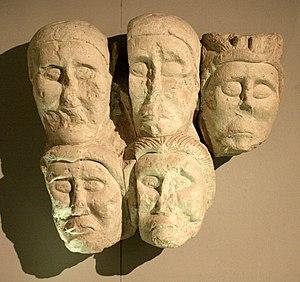
Têtes coupées provenant du site de l'oppidum d'Entremont, département des Bouches-du-Rhône (France), conservées au Musée Granet à Aix-en-Provence
La Gaule, était une région de l'Europe de l'Ouest peuplée principalement par les celtes, les belges, les aquitains, les ligures et les ibères comprenant la France, le Luxembourg, la Belgique, la majeure partie de la Suisse, le nord de l'Italie, ainsi que des régions des Pays-Bas et d'Allemagne : la rive ouest du Rhin. Elle couvrait une superficie de 494 000 km². Archéologiquement, les Gaulois étaient porteurs des cultures de Hallstatt et de la Tène, qui s'étendaient à travers toute la Gaule, ainsi qu'à l'est de la Raetia, Noricum, Pannonia et le sud-ouest de la Germanie du Vᵉ siècle av. J.-C. au Iᵉʳ siècle av. J.-C. La Gaule tomba sous domination romaine au cours d'une période allant du IIᵉ siècle av. J.-C. au Iᵉʳ siècle av. J.-C. : la Gallia Cisalpina fut conquise en -203 et la Gallia Narbonensis en -123. La Gaule fut envahie après -120 par les Cimbres et les Teutons, qui furent à leur tour vaincus par les Romains en -103. Jules César conquit finalement les parties restantes de la Gaule dans ses campagnes de -58 à -51. Quant à l'Aquitaine césarienne, elle se différencie du reste de la Gaule par son assise linguistique basque-aquitaine.
L'oppidum d'Entremont est un site archéologique de 3,5 hectares situé à Aix-en-Provence, à 3 kilomètres du centre-ville, à l'extrémité sud du plateau de Puyricard, au lieu-dit d'Entremont. Entremont était dans l'Antiquité la capitale de la confédération des Celto-Ligures. Elle est habitée à partir de 180 av. J.-C.-170 av. J.-C, ce qui correspond à un habitat tardif en regard des autres oppida protohistoriques de la région, comme l'oppidum de Saint-Blaise. Avec la prise de l'oppidum par les Romains, en 123 av. J.-C., le plateau est abandonné et les populations de l'oppidum viennent peupler la nouvelle ville romaine créée au pied du plateau : Aquæ Sextiæ. Vers 90 av. J.-C., la ville est totalement inhabitée. Sa période d'occupation aura donc été extrêmement courte : 80 années environ.